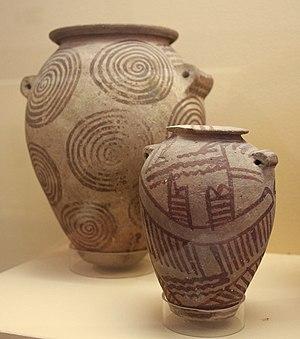
Par l'expression Céramique en Égypte antique on comprend tous les objets de terre cuite en provenance de l'Égypte antique Les récipients de céramique servaient principalement de vaisselle ménagère et étaient utilisés pour le stockage, la préparation, le transport et la consommation des vivres et des matières premières. On y compte les cruches à bière et à vin, les pots à eau, mais aussi les objets largement utilisés dans le ménage, moules à pain, braseros, lampes et pieds supports des récipients à fond rond. D'autres types servent à des emplois rituels. La céramique est souvent retrouvée dans le mobilier funéraire.